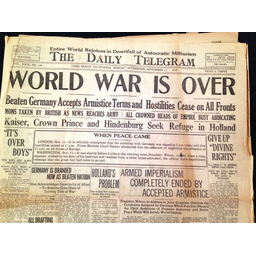
Label: paper